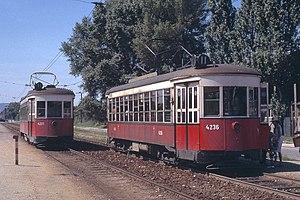
Motrice ex New-York trop large pour rouler ailleurs que sur cette ligne au bord du Danube.